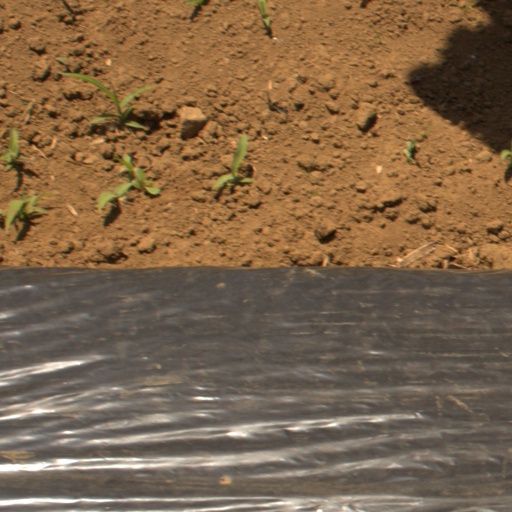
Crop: Jerusalem artichoke